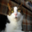
Label: cat